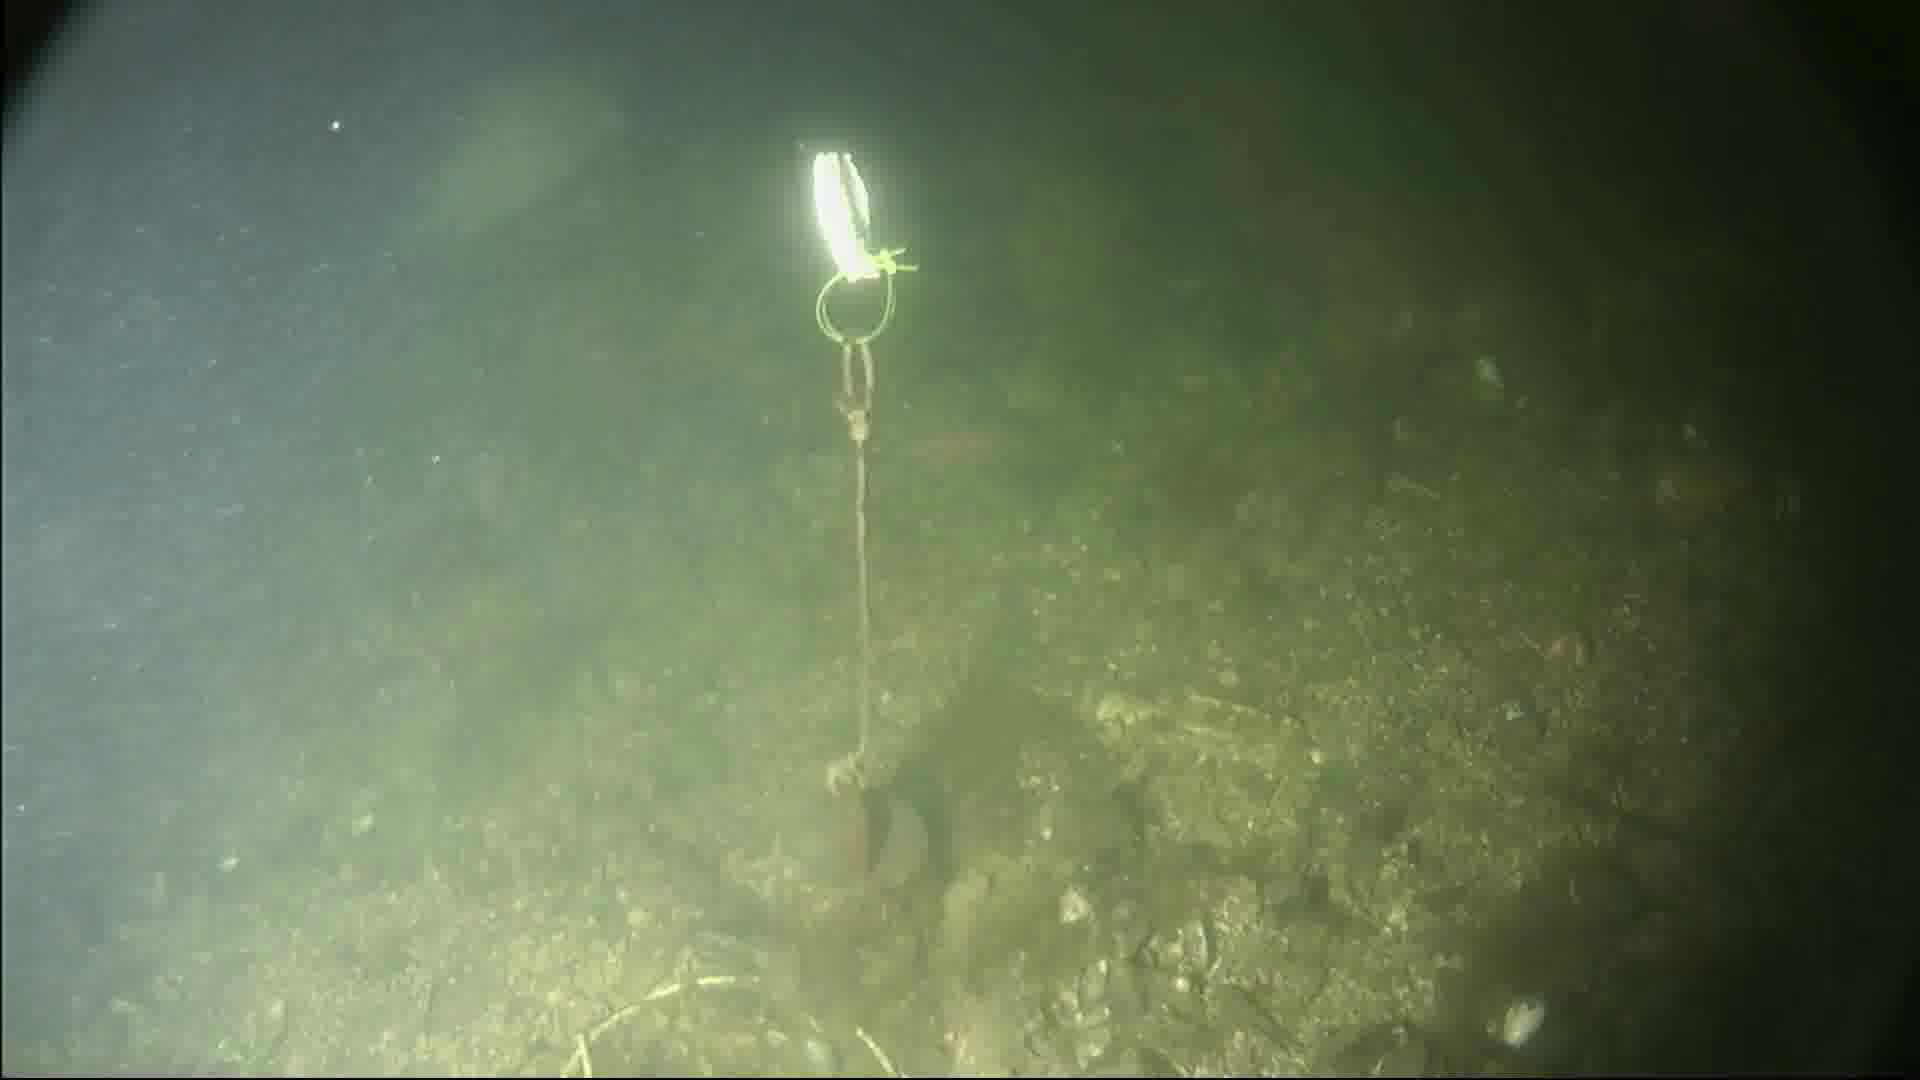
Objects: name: fish